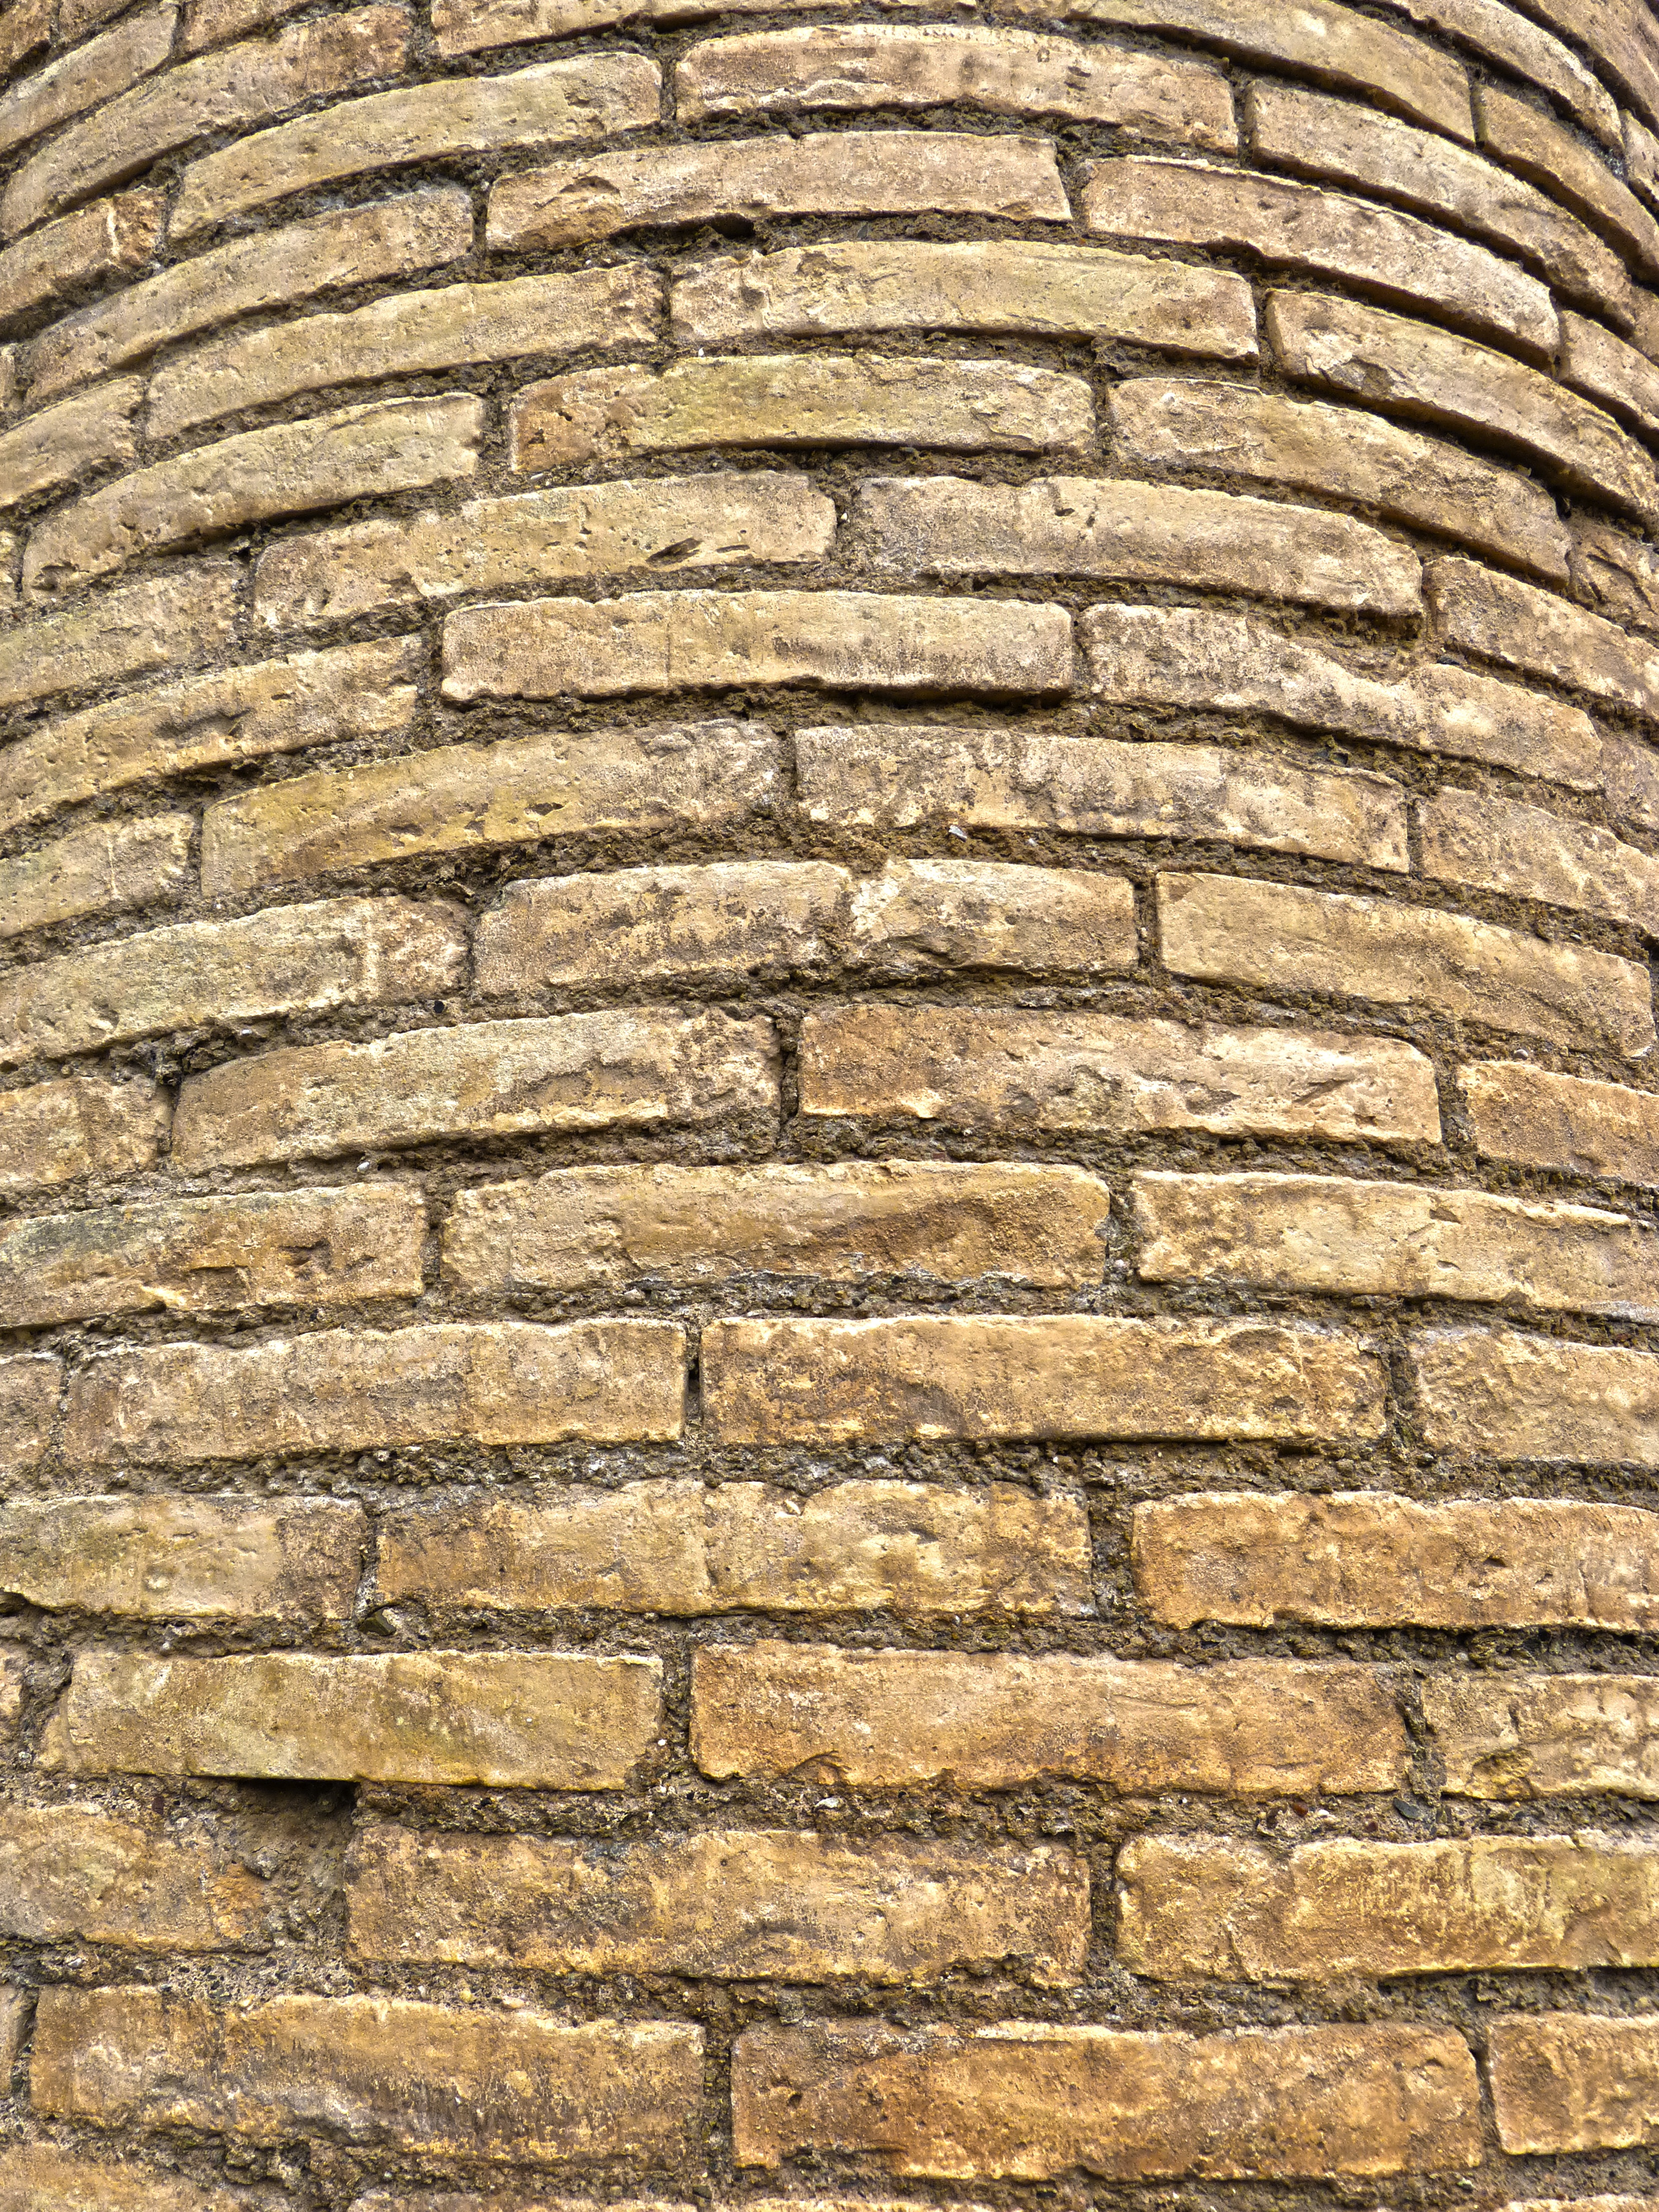
rock, architecture, wood, texture, trunk, wall, construction, curve, soil, stone wall, brick, material, bricks, brickwork, flooring